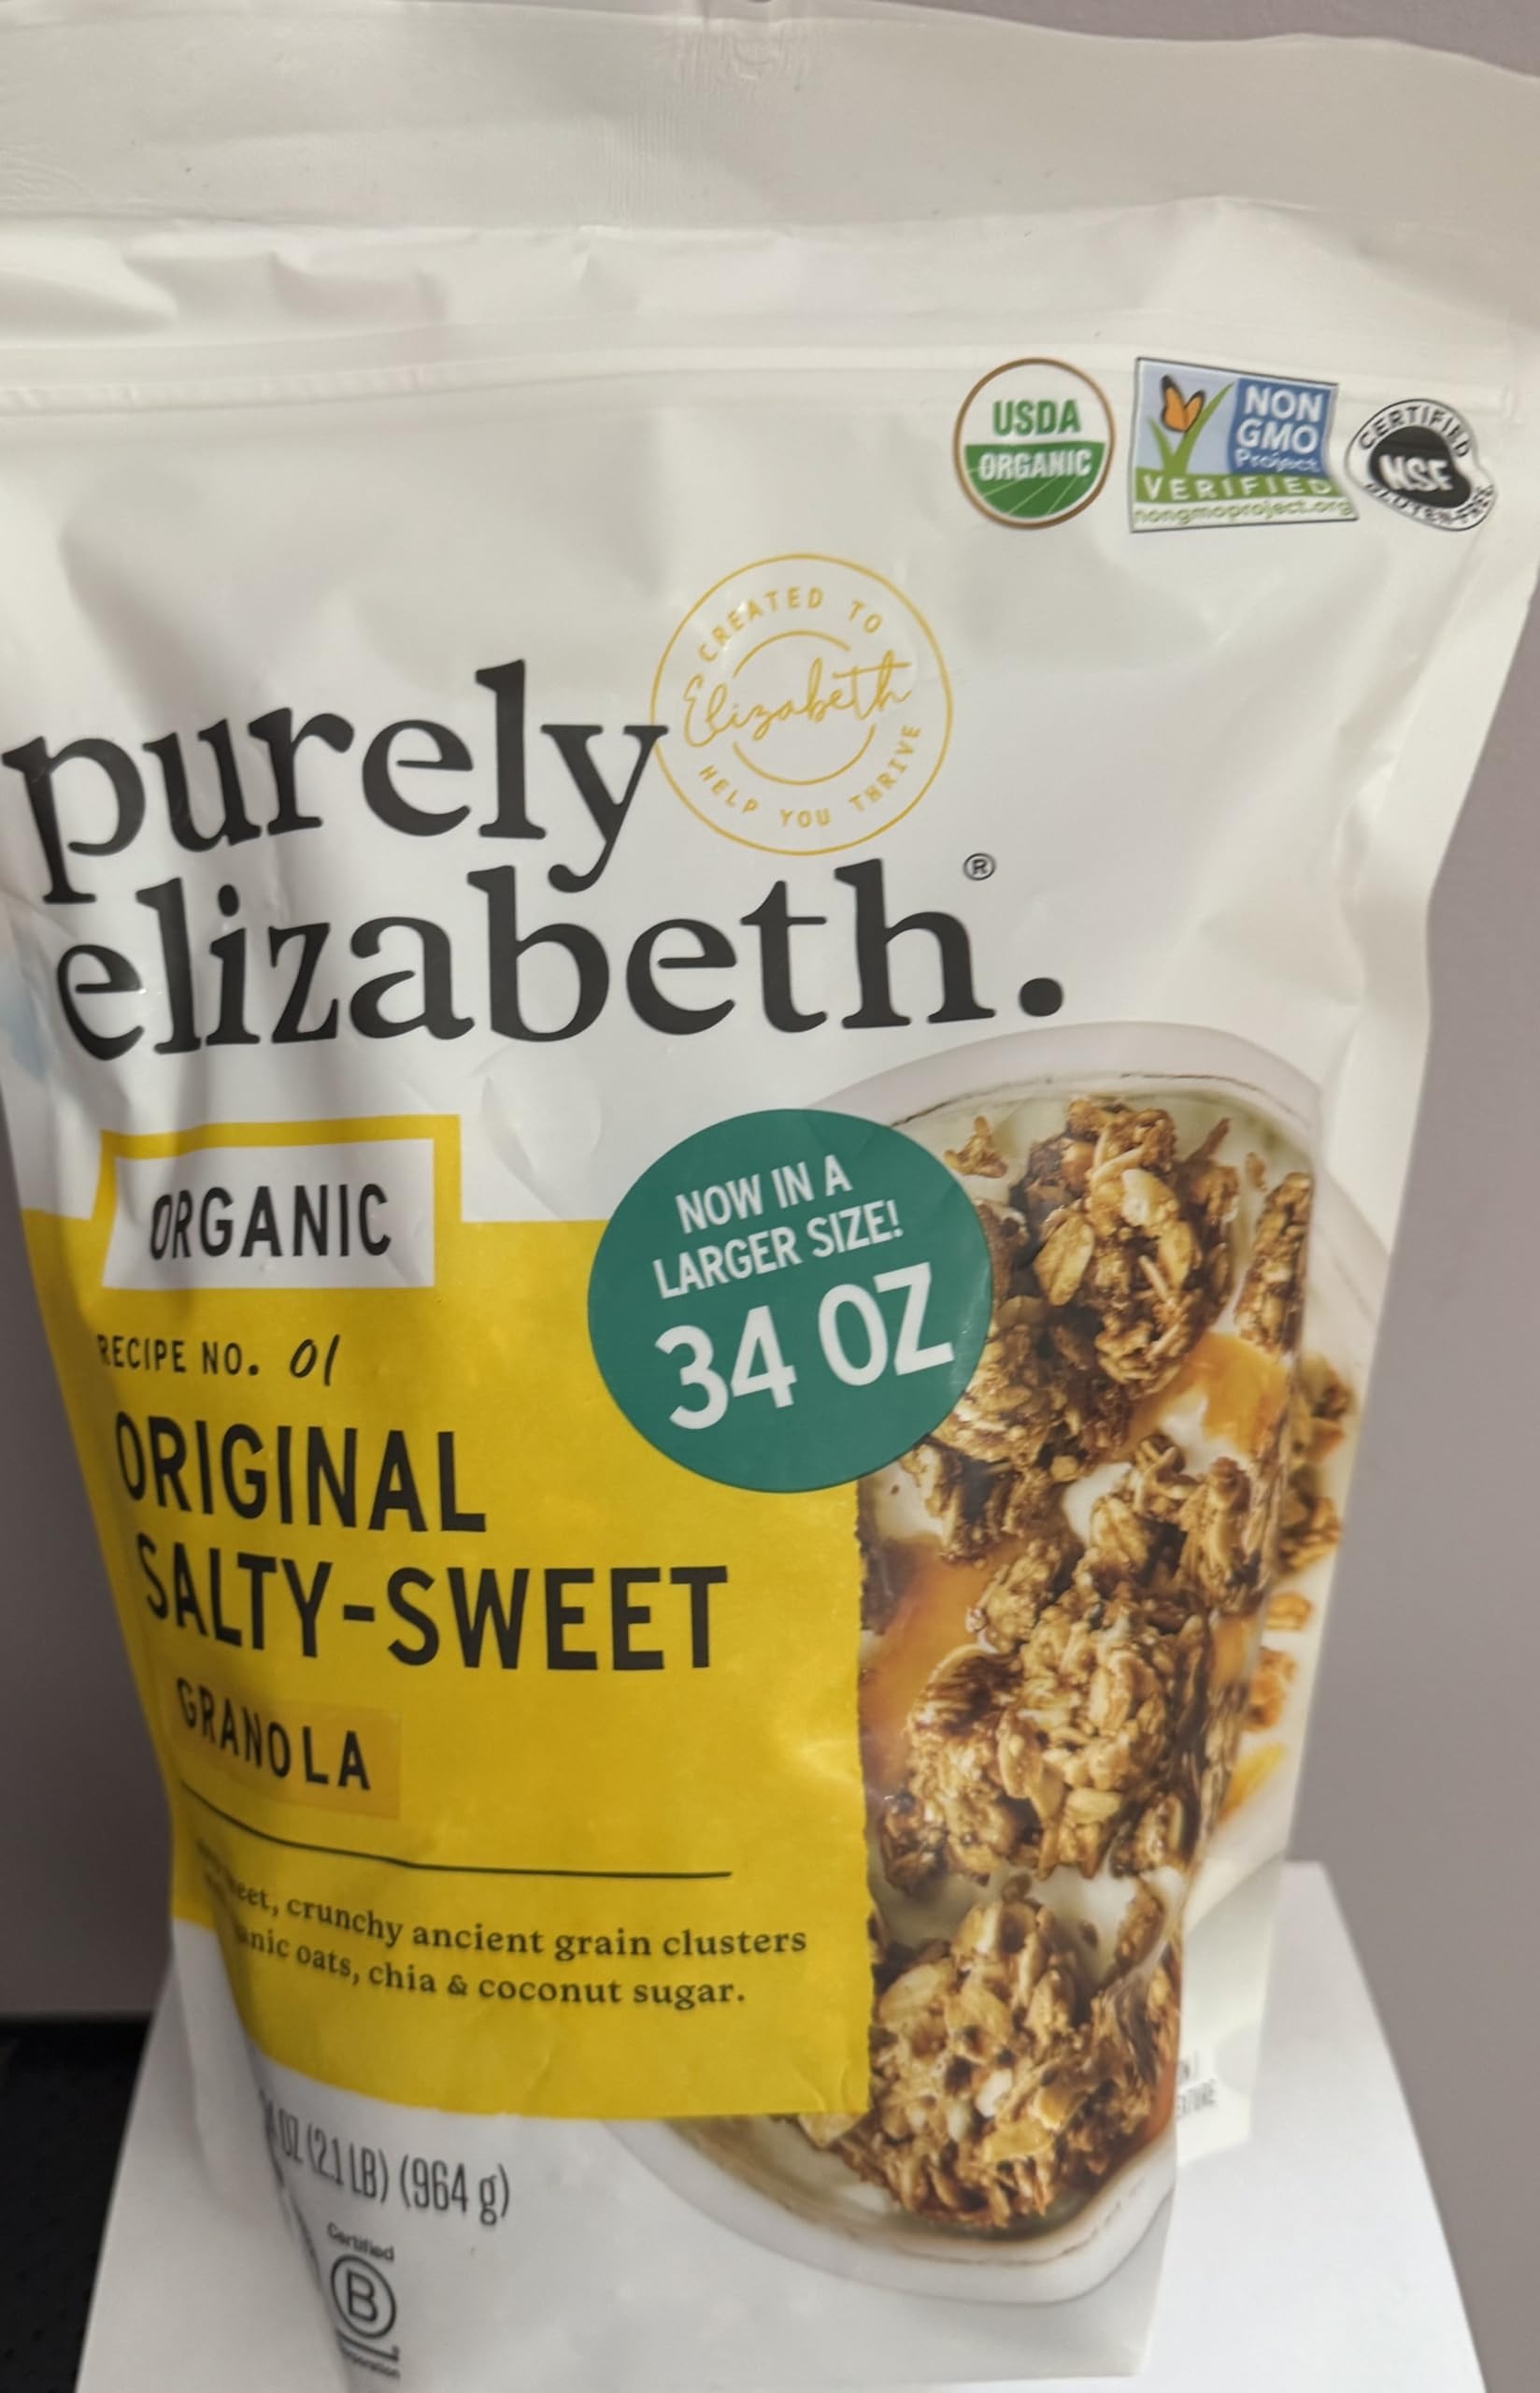
Item Name: HGU Purely Elizabeth Organic Original Salty-Sweet, Ancient Grain Granola, Gluten-Free, Non-GMO 34oz Bag
Bullet Point: Salty-Sweet Crunchy Clusters
Product Description: alty-Sweet Crunchy Clusters With Organic Quinoa, Amaranth and Chia Delicious Taste and Nutrient Dense Ingredients Sweetened with Coconut Sugar + Baked with Coconut Oil Gluten-Free Non-GMO Project Verified USDA Organic Vegan We believe that good health begins with what you put into your body. When you eat better, you feel better. It's that simple. You are what you eat. That's why we are passionate about using the most superior, high-quality and organic ingredients loaded with health benefits and free of the bad stuff. But it doesn't end there. In order to be healthy we also need a clean environment, which is why we are committed to a sustainable planet. We hope you will enjoy our delicious natural foods and snacks made from the purest ingredients around.
Value: 34.0
Unit: Ounce

Price: 23.55